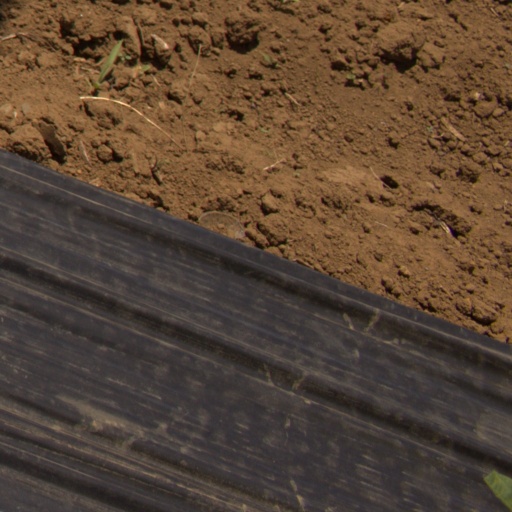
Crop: Jerusalem artichoke